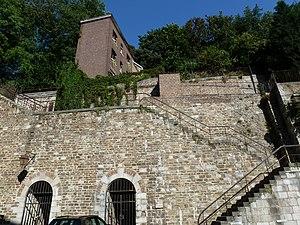
La rue Moray est une rue ancienne en cul-de-sac de la ville de Liège située dans le centre historique de la ville mosane. Elle mène à une petite place appelée cour des Mineurs.
Cette liste des escaliers de Liège est un recensement non exhaustif des odonymes concernant les escaliers publics de la ville de Liège en Belgique. L'escalier peut occuper l'entièreté de l'odonyme ou une partie importante.